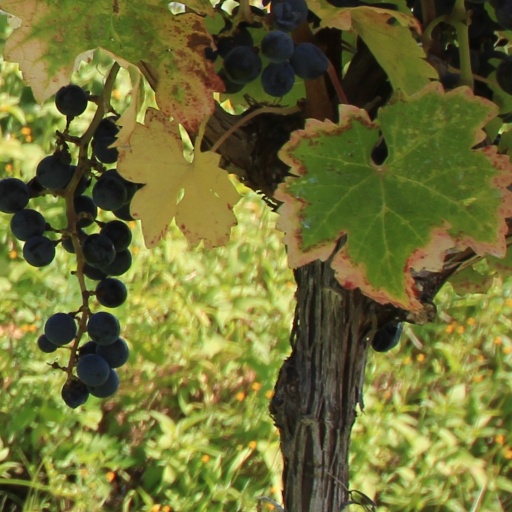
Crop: grape